Opposition to Francoism

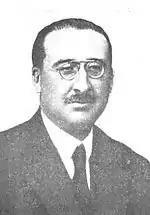
Manuel González Hontoria, member of the monarchist committee that was formed in March 1943 to promote the cause of Don Juan de Borbón.

After overcoming the crisis of May 1941, the monarchist military began to pressure Franco to give way to the monarchy. In July of that same year they formed a junta made up of five generals presided over by General Luis Orgaz, Spanish High Commissioner in Morocco, although the "mastermind" was General Aranda. However, among the conspirators, who had been joined by prominent monarchist politicians such as Pedro Sainz Rodríguez, there were numerous discrepancies both on the composition of the hypothetical provisional government that would be formed after Franco's abandonment of power —with a predominance of military men, as General Aranda defended, or of civilians as Sainz Rodríguez advocated— and on its objectives —Aranda was content with dissolving the Falange and Sainz Rodríguez defended the immediate restoration of the monarchy—.